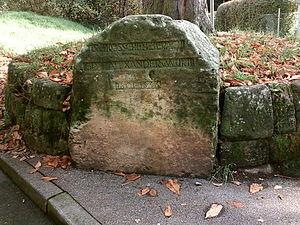
Alexander Christian Friedrich, comte de Wurtemberg, né le 5 novembre 1801 à Copenhague et mort le 7 juillet 1844 à Wildbad est un poète et officier allemand.